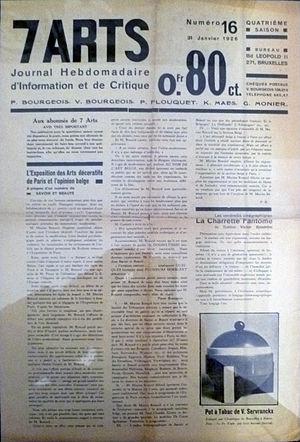
Victor Servranckx, né le 26 juin 1897 à Diegem, mort le 11 décembre 1965 à Vilvorde, était un peintre belge, un pionnier de l'Avant-Garde picturale en Belgique. Il est l'un des seuls artistes belges qui se soit illustré dans l'art abstrait jusqu'à sa mort. Il a également réalisé des sculptures abstraites au début de sa carrière et a travaillé comme architecte durant quelques années.
La revue 7 Arts est la première revue d'avant-garde bruxelloise qui défend la plastique pure. Elle naît quelques années après les revues anversoises ça ira et Het overzicht et fait de Bruxelles le deuxième pôle belge d'avant-garde après Anvers.